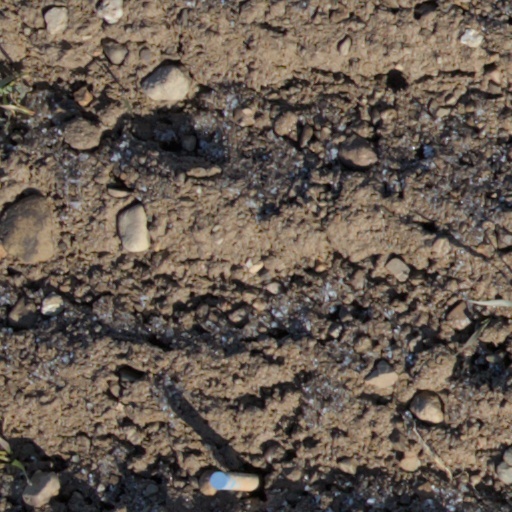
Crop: wheat